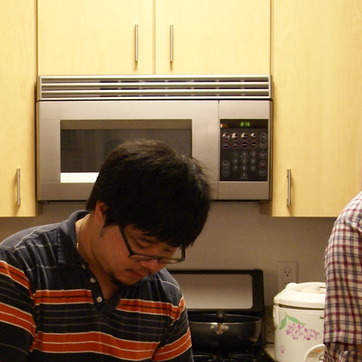
Material: hair